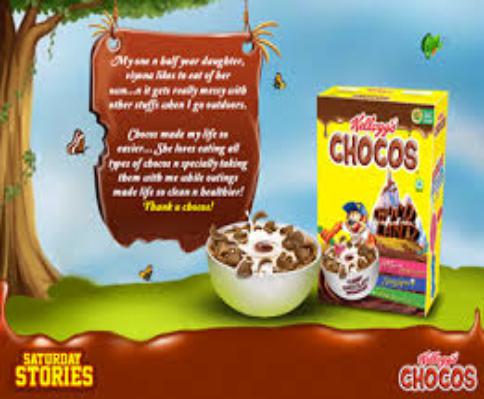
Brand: Chocos
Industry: Food